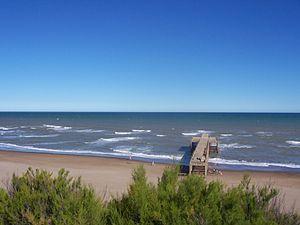
Necochea est une ville et une station balnéaire de la province de Buenos Aires, en Argentine, et le chef-lieu du partido de Necochea. Elle est située sur la côte Atlantique. La ville possède un important port qu'elle partage avec la ville de Quequén, qui comme elle se trouve à l'embouchure du río Quequén Grande.